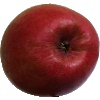
Label: Apple Crimson Snow 1